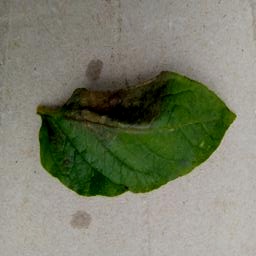
Etiqueta: Late Blight